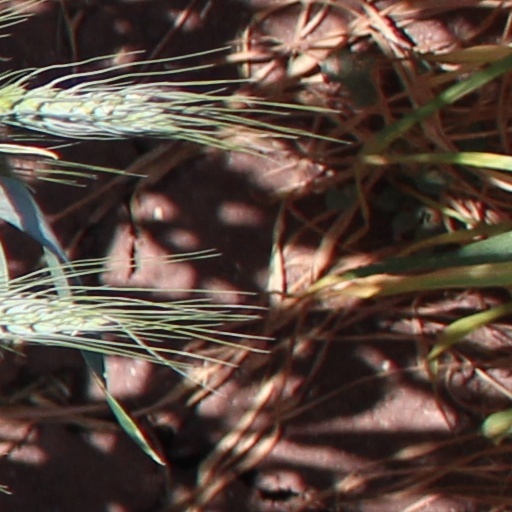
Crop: wheat